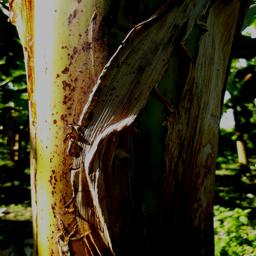
Label: PSEUDOSTEM WEEVIL